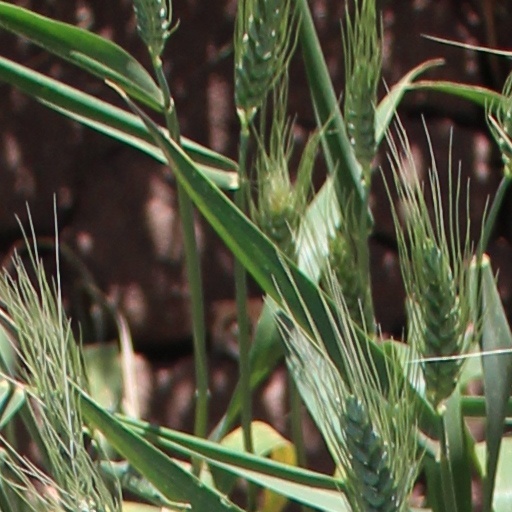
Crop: wheat